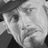
Emotion: sad